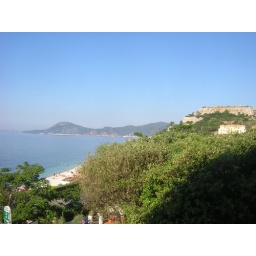
View from my balcony in Elba Italy, Napoleons' house on the hill.  He wasn't home!